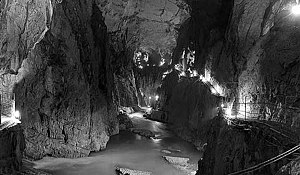
Skocjahulerne
Hulen indvendigt.
Skocjahulerne er en række drypstenshuler i det sydvestlige Slovenien. Hulerne er på UNESCO's verdensarvsliste, og huser blandt andet Europas længste kløft.